Mosul vilayet

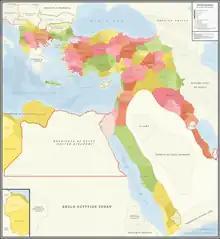
A map showing the administrative divisions of the Ottoman Empire in 1317 Hijri, 1899 Gregorian, Including the Vilayet of Mosul and its Sanjaks.

In official Ottoman correspondence, the Mosul Vilayet was considered part of the “Hıtta-i Irakiyye” (the Iraq region), a term that collectively referred to the provinces of Mosul, Baghdad, and Basra. Ottoman officials used this designation in administrative and military documents to emphasize the interconnected nature of these three provinces, which were regarded as forming the core of Ottoman Iraq. This regional framework, which predated the Sykes-Picot Agreement, reflected the Ottoman state's view of Iraq as a coherent and administratively linked zone within the empire. Initially subordinate to the Baghdad Vilayet, Mosul was separated and elevated to vilayet status in 1878, a change that weakened administrative cohesion in the region. The separation reflected broader Ottoman efforts to manage the security and tribal dynamics of Northern Mesopotamia, where frequent uprisings and external pressures from Qajar Persia and Britain made centralized control increasingly difficult.